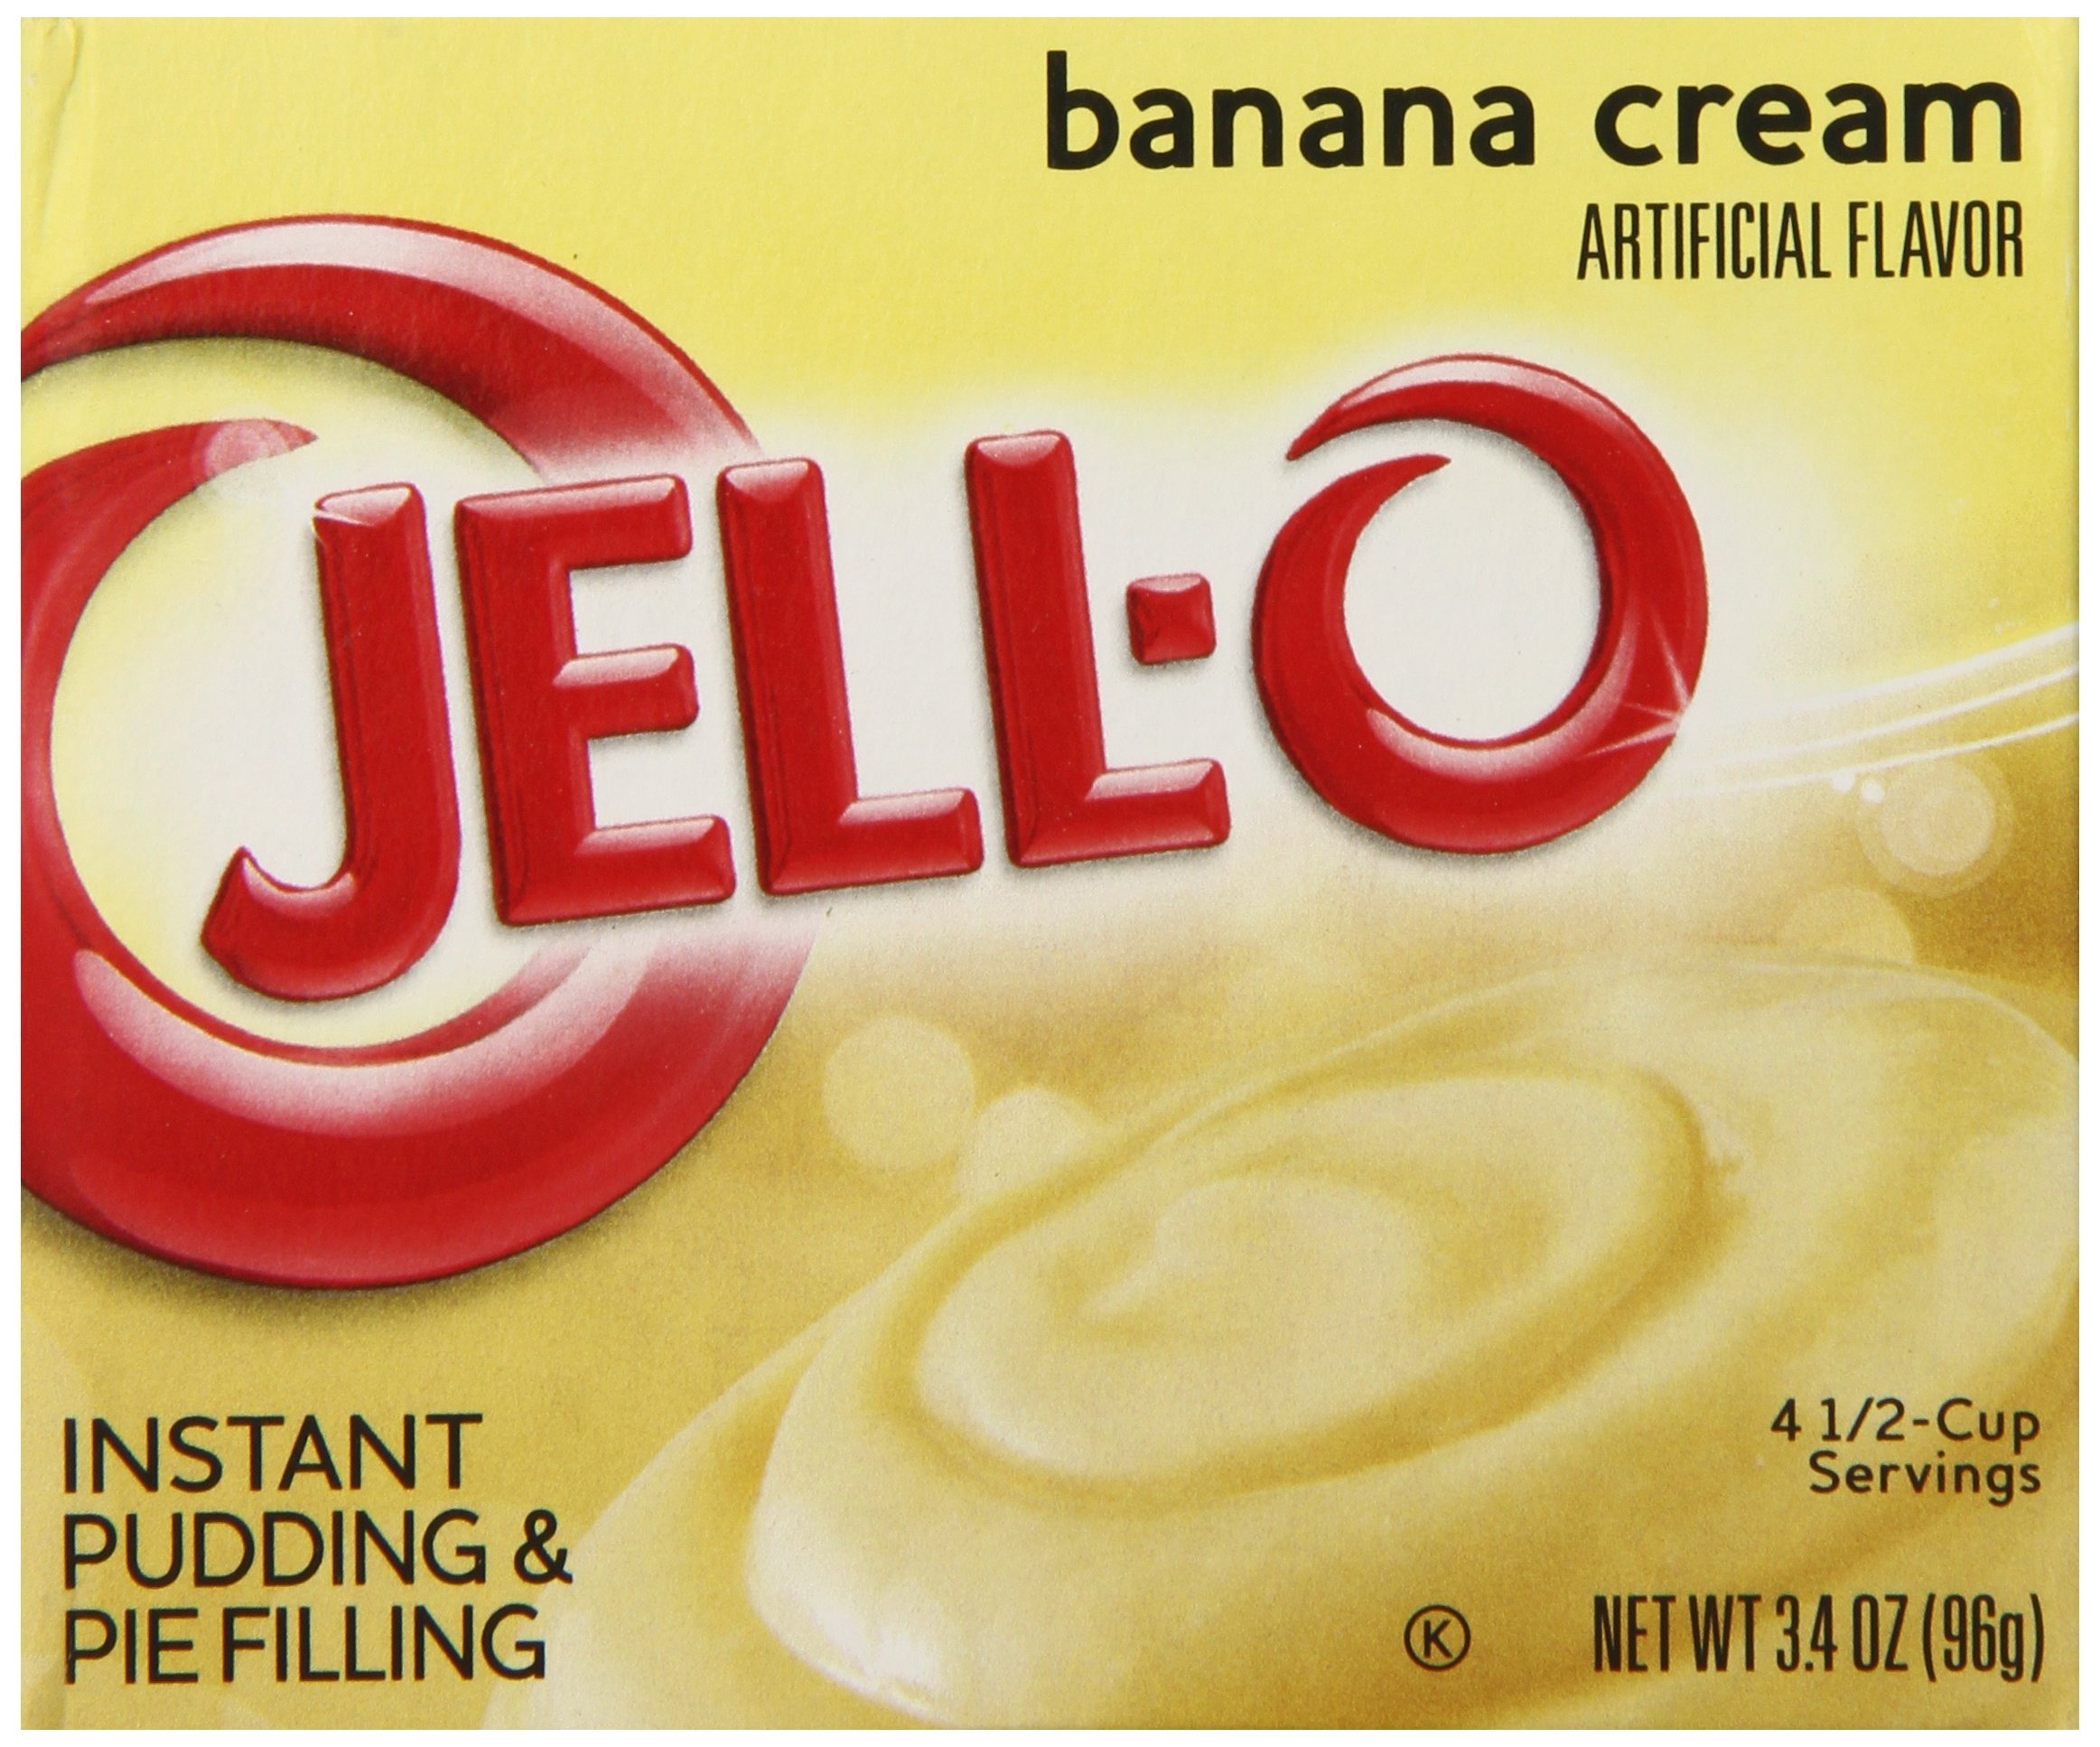
Item Name: JELLO Instant Banana Cream Pie Filling Mix (3.4oz Boxes, Pack of 6)
Value: 20.4
Unit: Ounce

Price: 2.14